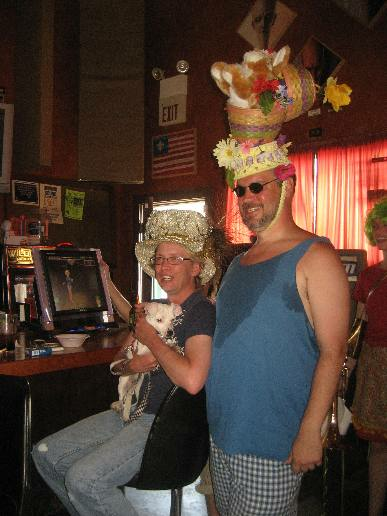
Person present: Yes